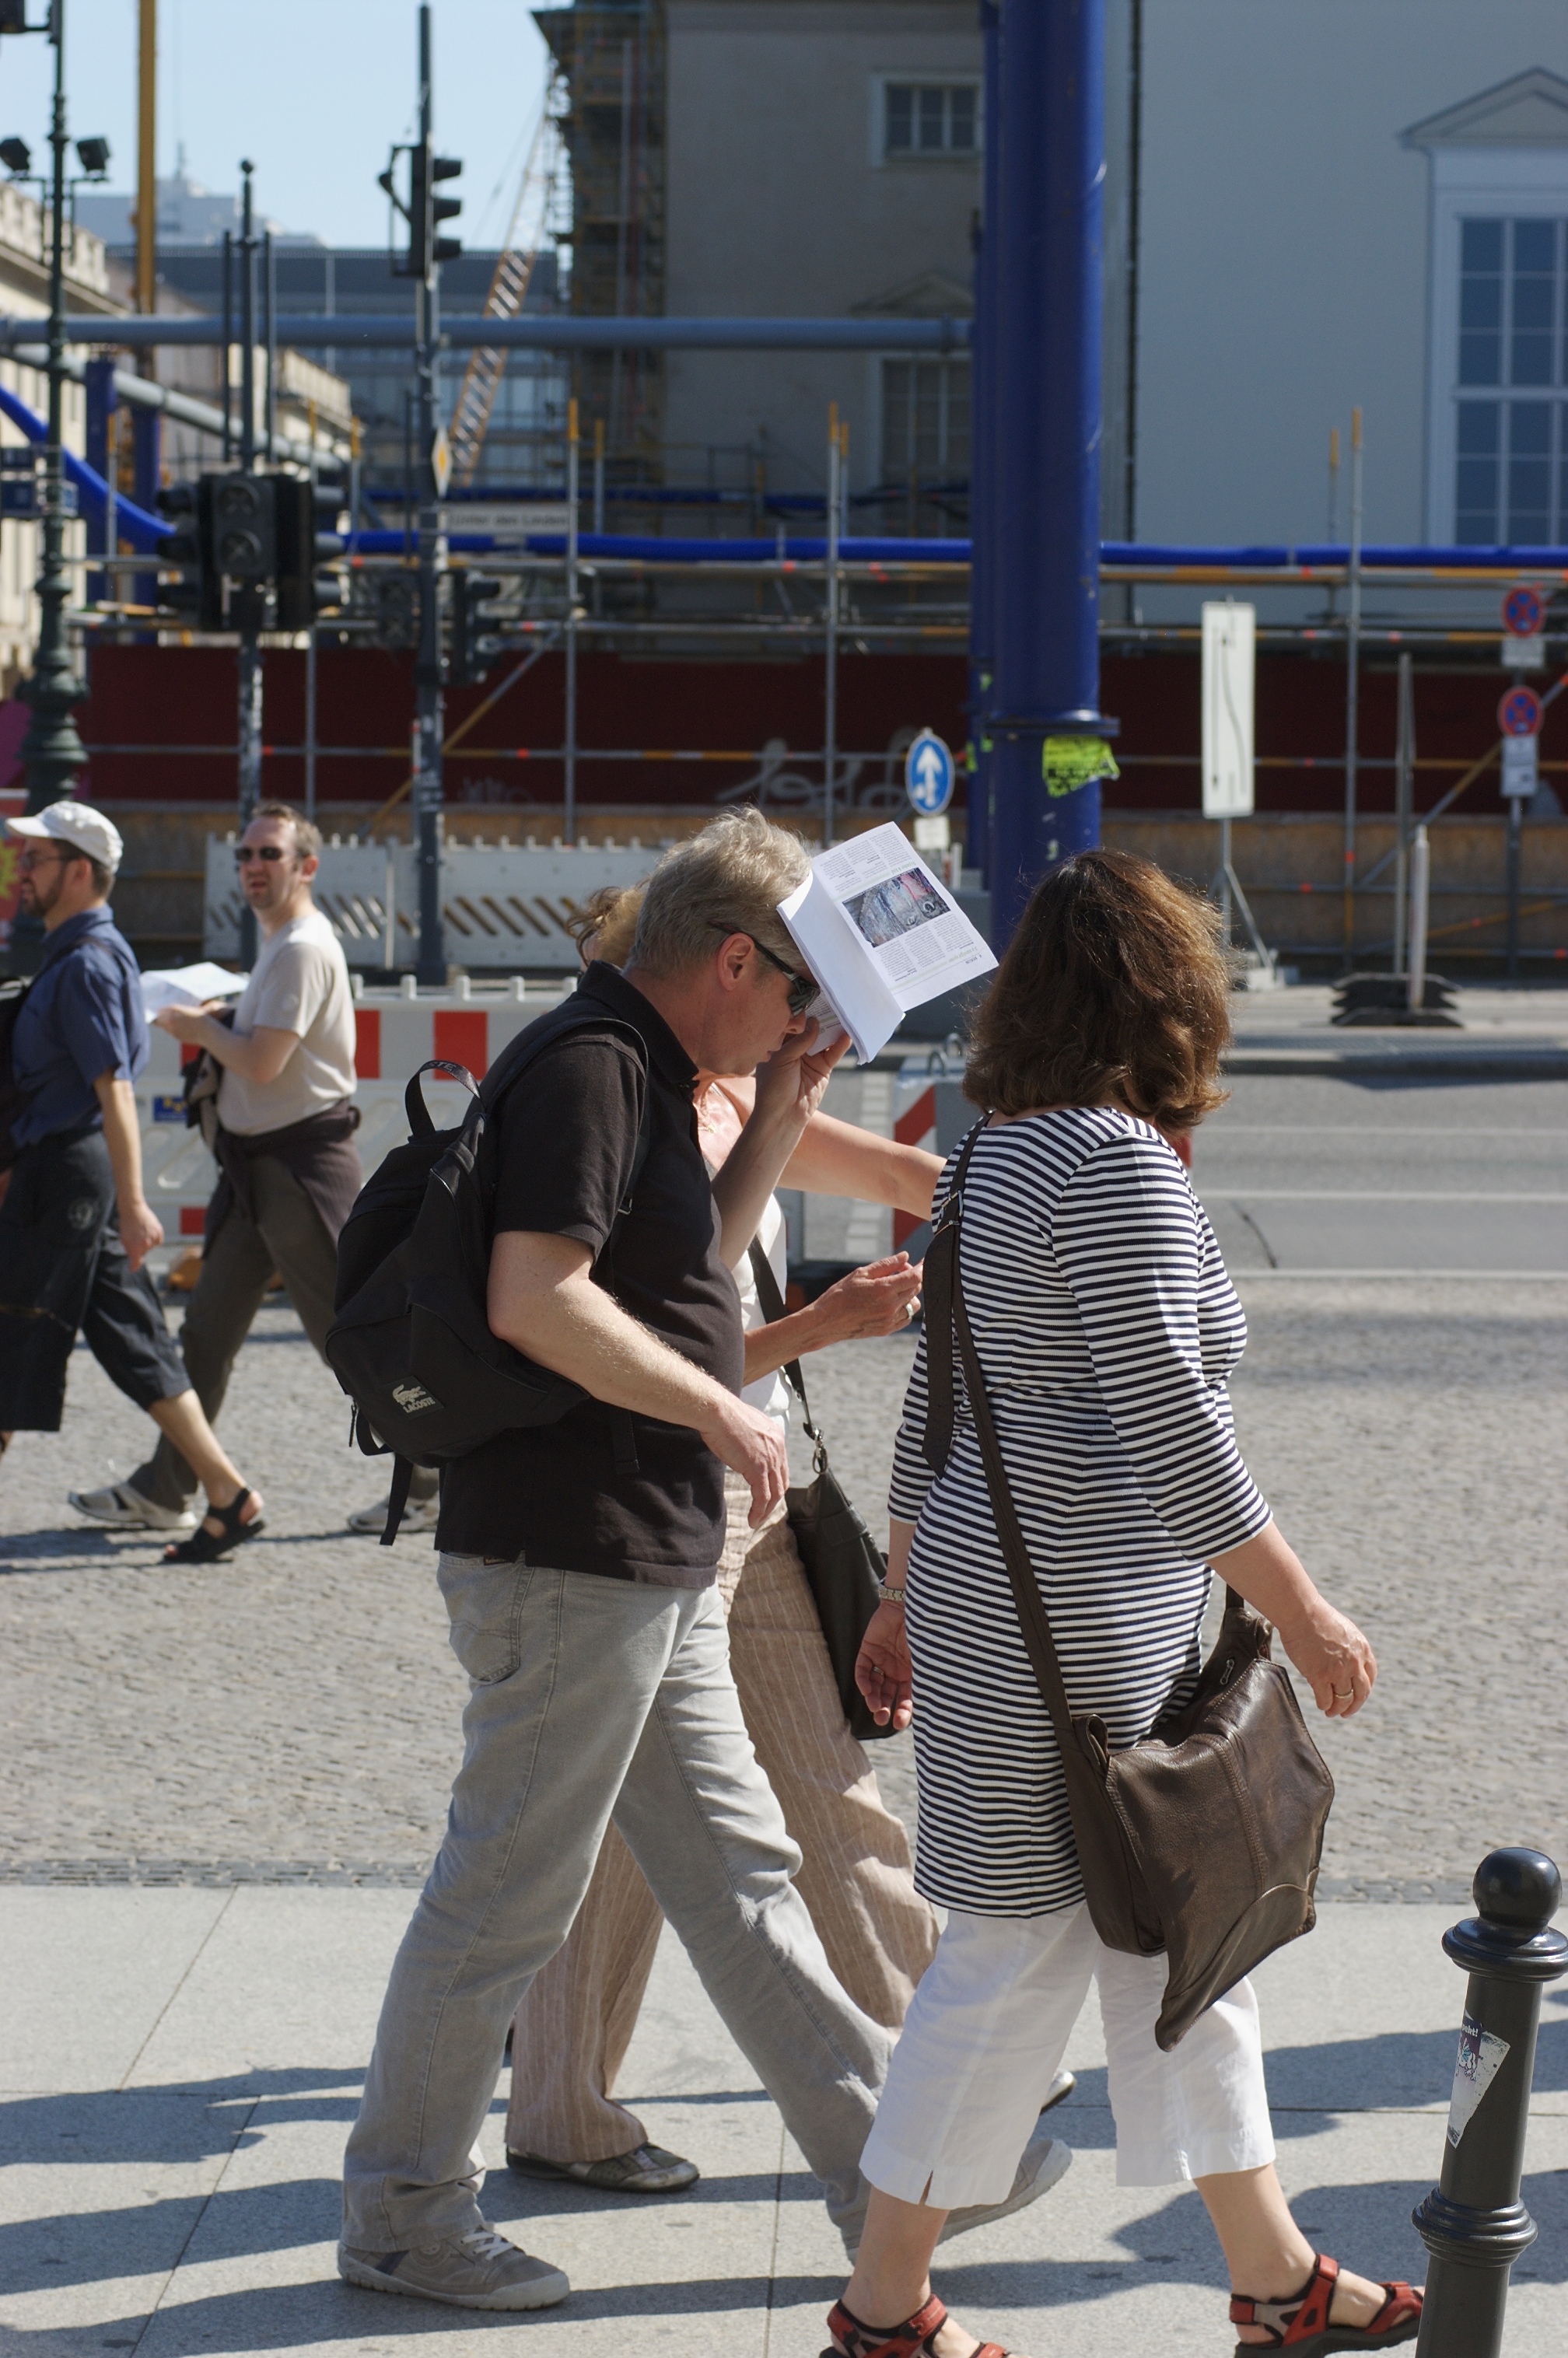
pedestrian, road, street, crowd, festival, 2012, sports, infrastructure, rawtherapee, germany, deutschland, berlin, pentax, lenstagged, steffenzahn, k100d, justpentax, berlinmitte, iamflickr, cosina, voigtlander, 58mm, nokton, 58mmf14, 58mm14, nokton58mmf14slii, 58mmf14nokton, cosinavoigtl nder, voigtl ndernokton58mmf14, voigtl ndertnokton58mmf14